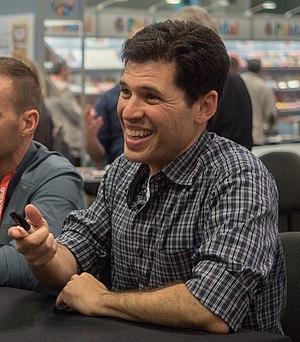
Maximillian Michael Brooks, dit Max Brooks, né le 22 mai 1972 à New York, est un écrivain et scénariste américain. Il est fils du réalisateur et acteur Mel Brooks et de la réalisatrice et actrice Anne Bancroft.